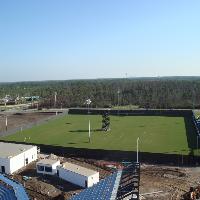
Weather: sun or clear